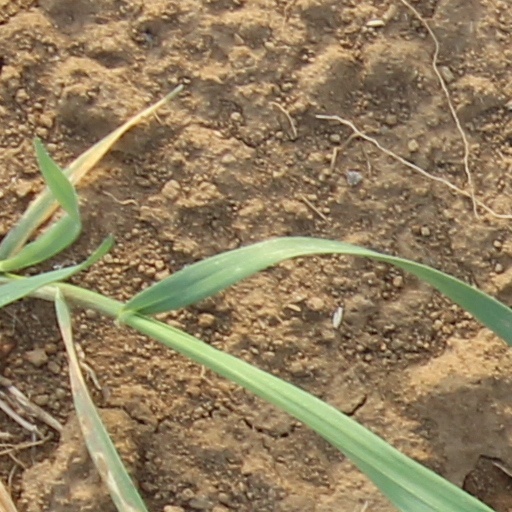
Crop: wheat